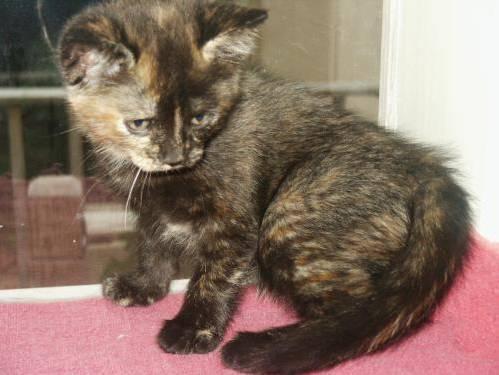
cat